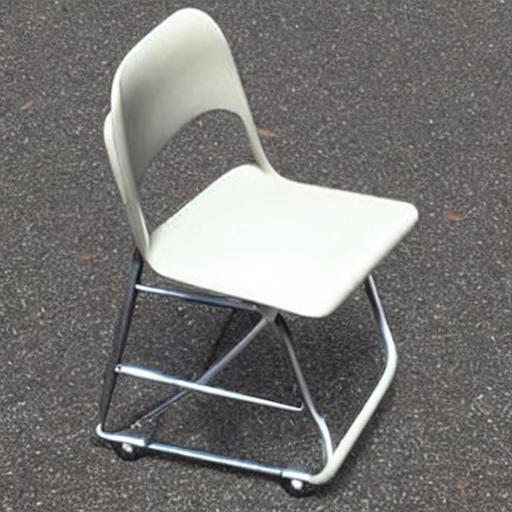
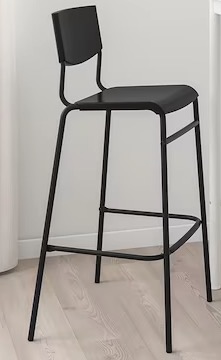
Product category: stool
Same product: no